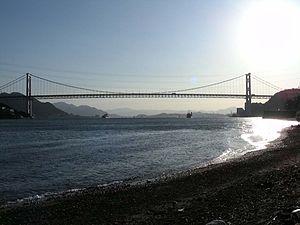
En 1996, dans son effort pour combattre la pollution sonore et pour protéger et promouvoir l'environnement, le Ministère de l'environnement du Japon a désigné les 100 sons naturels du Japon. 738 propositions arrivèrent de tout le pays et les « 100 meilleures » furent sélectionnées après examen par le groupe d'étude japonais des sons naturels. Ces éléments de paysage sonore sont des symboles pour les résidents locaux et doivent servir à promouvoir la redécouverte des sons de la vie quotidienne. La sixième Assemblée Nationale sur la conservation des paysages sonores s'est tenue à Matsuyama, dans la préfecture d'Ehime, en 2002.